Carrie Snyder

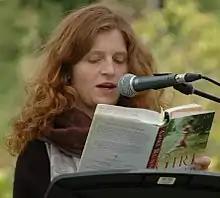
Snyder at the Eden Mills Writers' Festival in 2013

Carrie Snyder is a Canadian writer. Her 2012 short story collection "The Juliet Stories" was a nominee for the Governor General's Award for English fiction at the 2012 Governor General's Awards. She is also the author of the blog, Obscure Canlit Mama.